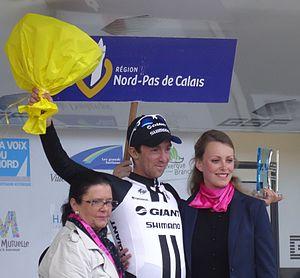
Reportage photographique réalisé le samedi 10 mai 2014 à l'arrivée de la quatrième étape de l'édition 2014 des Quatre jours de Dunkerque à Licques, Pas-de-Calais, Nord-Pas-de-Calais, France. Depicted person: Thierry Hupond Depicted team: Giant-Shimano
La 60ᵉ édition des Quatre Jours de Dunkerque a eu lieu du 7 au 11 mai 2014. Cette course cycliste fait partie du calendrier UCI Europe Tour 2014 en catégorie 2.HC.
Thierry Hupond, né le 10 novembre 1984 à Décines-Charpieu, est un coureur cycliste français, professionnel de 2007 à 2017. Il est passé professionnel dans l'équipe néerlandaise Skil-Shimano en 2008, après y avoir été stagiaire à la fin de la saison 2007.